Wuyi Square (Fuzhou)

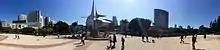
Panoramic view

Wuyi Square is located in Gulou District, Fuzhou, Fujian, China. North of the square is the Nine Immortals' Hill (Yu Hill).